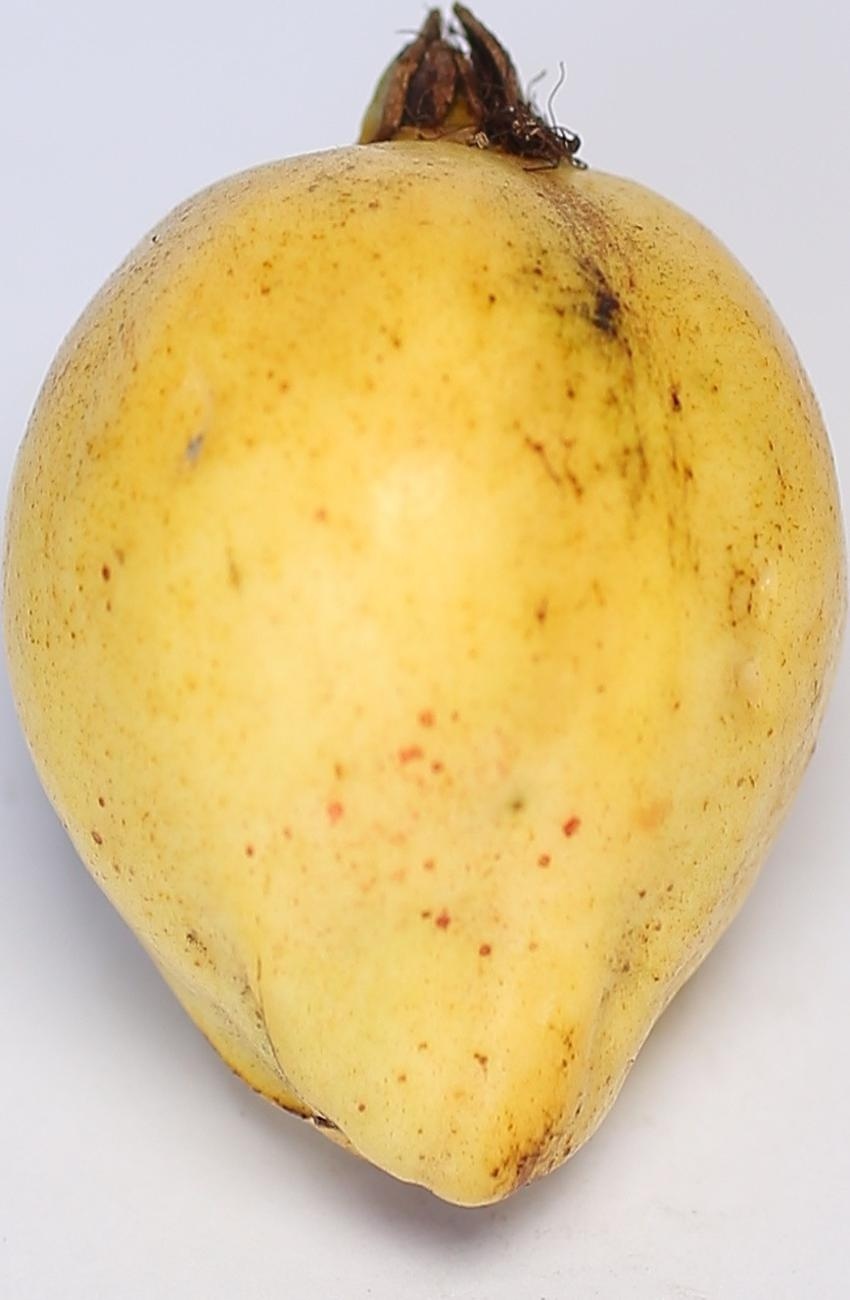
Maturity: ripe
Variety: riyali